Describe the emotion expressed in this image:  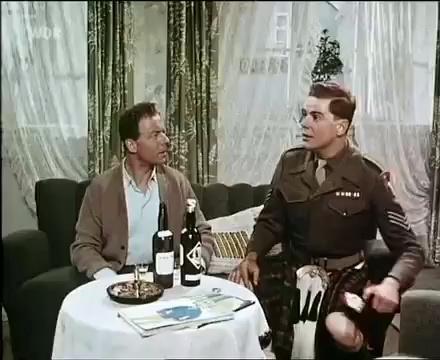
This person displays Pain, valence and arousal with low intensity.